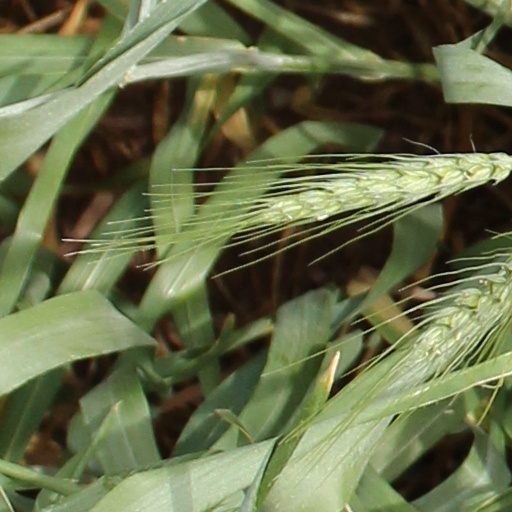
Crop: wheat